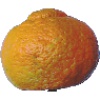
Label: Mandarine 1